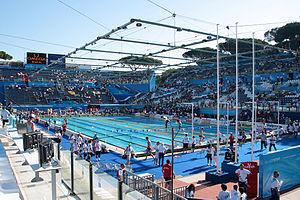
Rome /ʁɔm/ est la capitale de l'Italie. Située au centre-ouest de la péninsule italienne, près de la mer Tyrrhénienne, elle est également la capitale de la région du Latium, et fut celle de l'Empire romain durant 357 ans. En 2019, elle compte 2 844 395 habitants établis sur 1 285 km², ce qui fait d'elle la commune la plus peuplée d'Italie et la troisième plus étendue d'Europe après Moscou et Londres. Son aire urbaine recense 4 356 403 habitants en 2016. Elle présente en outre la particularité de contenir un État enclavé dans son territoire : la cité-État du Vatican, dont le pape est le souverain. C'est le seul exemple existant d'un État à l'intérieur d'une ville.
Le Foro Italico est un grand centre sportif, situé au nord de Rome, dans le quartier Della Vittoria.